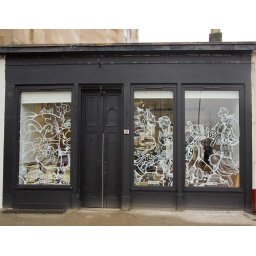
Hand painted window design using white POSCA markers.Photo by watashi-wa's